Anta da Estria

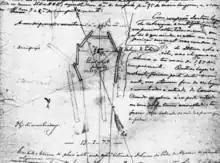
Drawing by Carlos Ribeiro of the Anta da Estria

Limited artifacts have been discovered at the site but many are thought to have been removed prior to the discovery by Ribeiro. Twelve arrowheads were identified, together with two bone artifacts and three small, almost-complete pots. While human remains were found, Ribeiro did not feel confident to identify the number of burials that had taken place at the tomb, which he had done for the Anta do Monte Abraão.